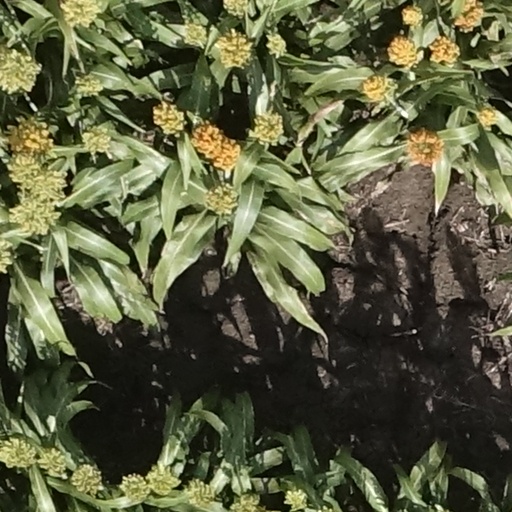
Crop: sorghum